Theophilos Hatzimihail

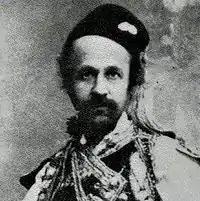
Theophilos Hatzimihail, circa 1900.

The exact birthdate of Theophilos is unknown. However, it is believed that he was born between 1867 and 1870 in Vareia (Βαρειά), a village outside of Mytilene, Lesbos (then part of the Ottoman Empire). His father, Gabriel Kefalas (Γαβριήλ Κεφαλάς), was a shoemaker, while his mother Pinelopi Hatzimihail was a daughter of an iconographer. When he was very young he was mediocre at school, but he had a special interest in painting, having learned the basics from his grandfather.